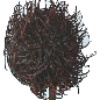
Label: Rambutan 1